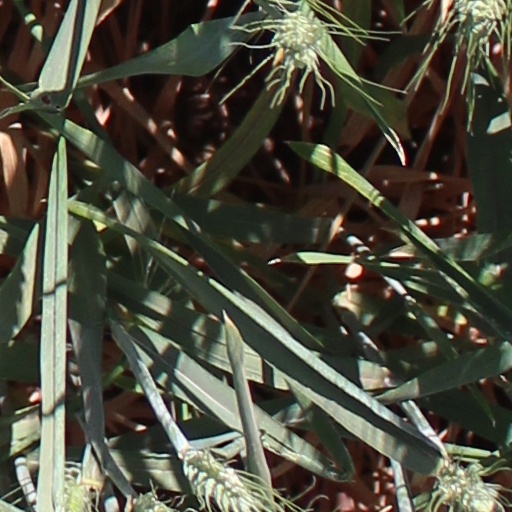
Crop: wheat